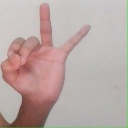
अक्षर: ण